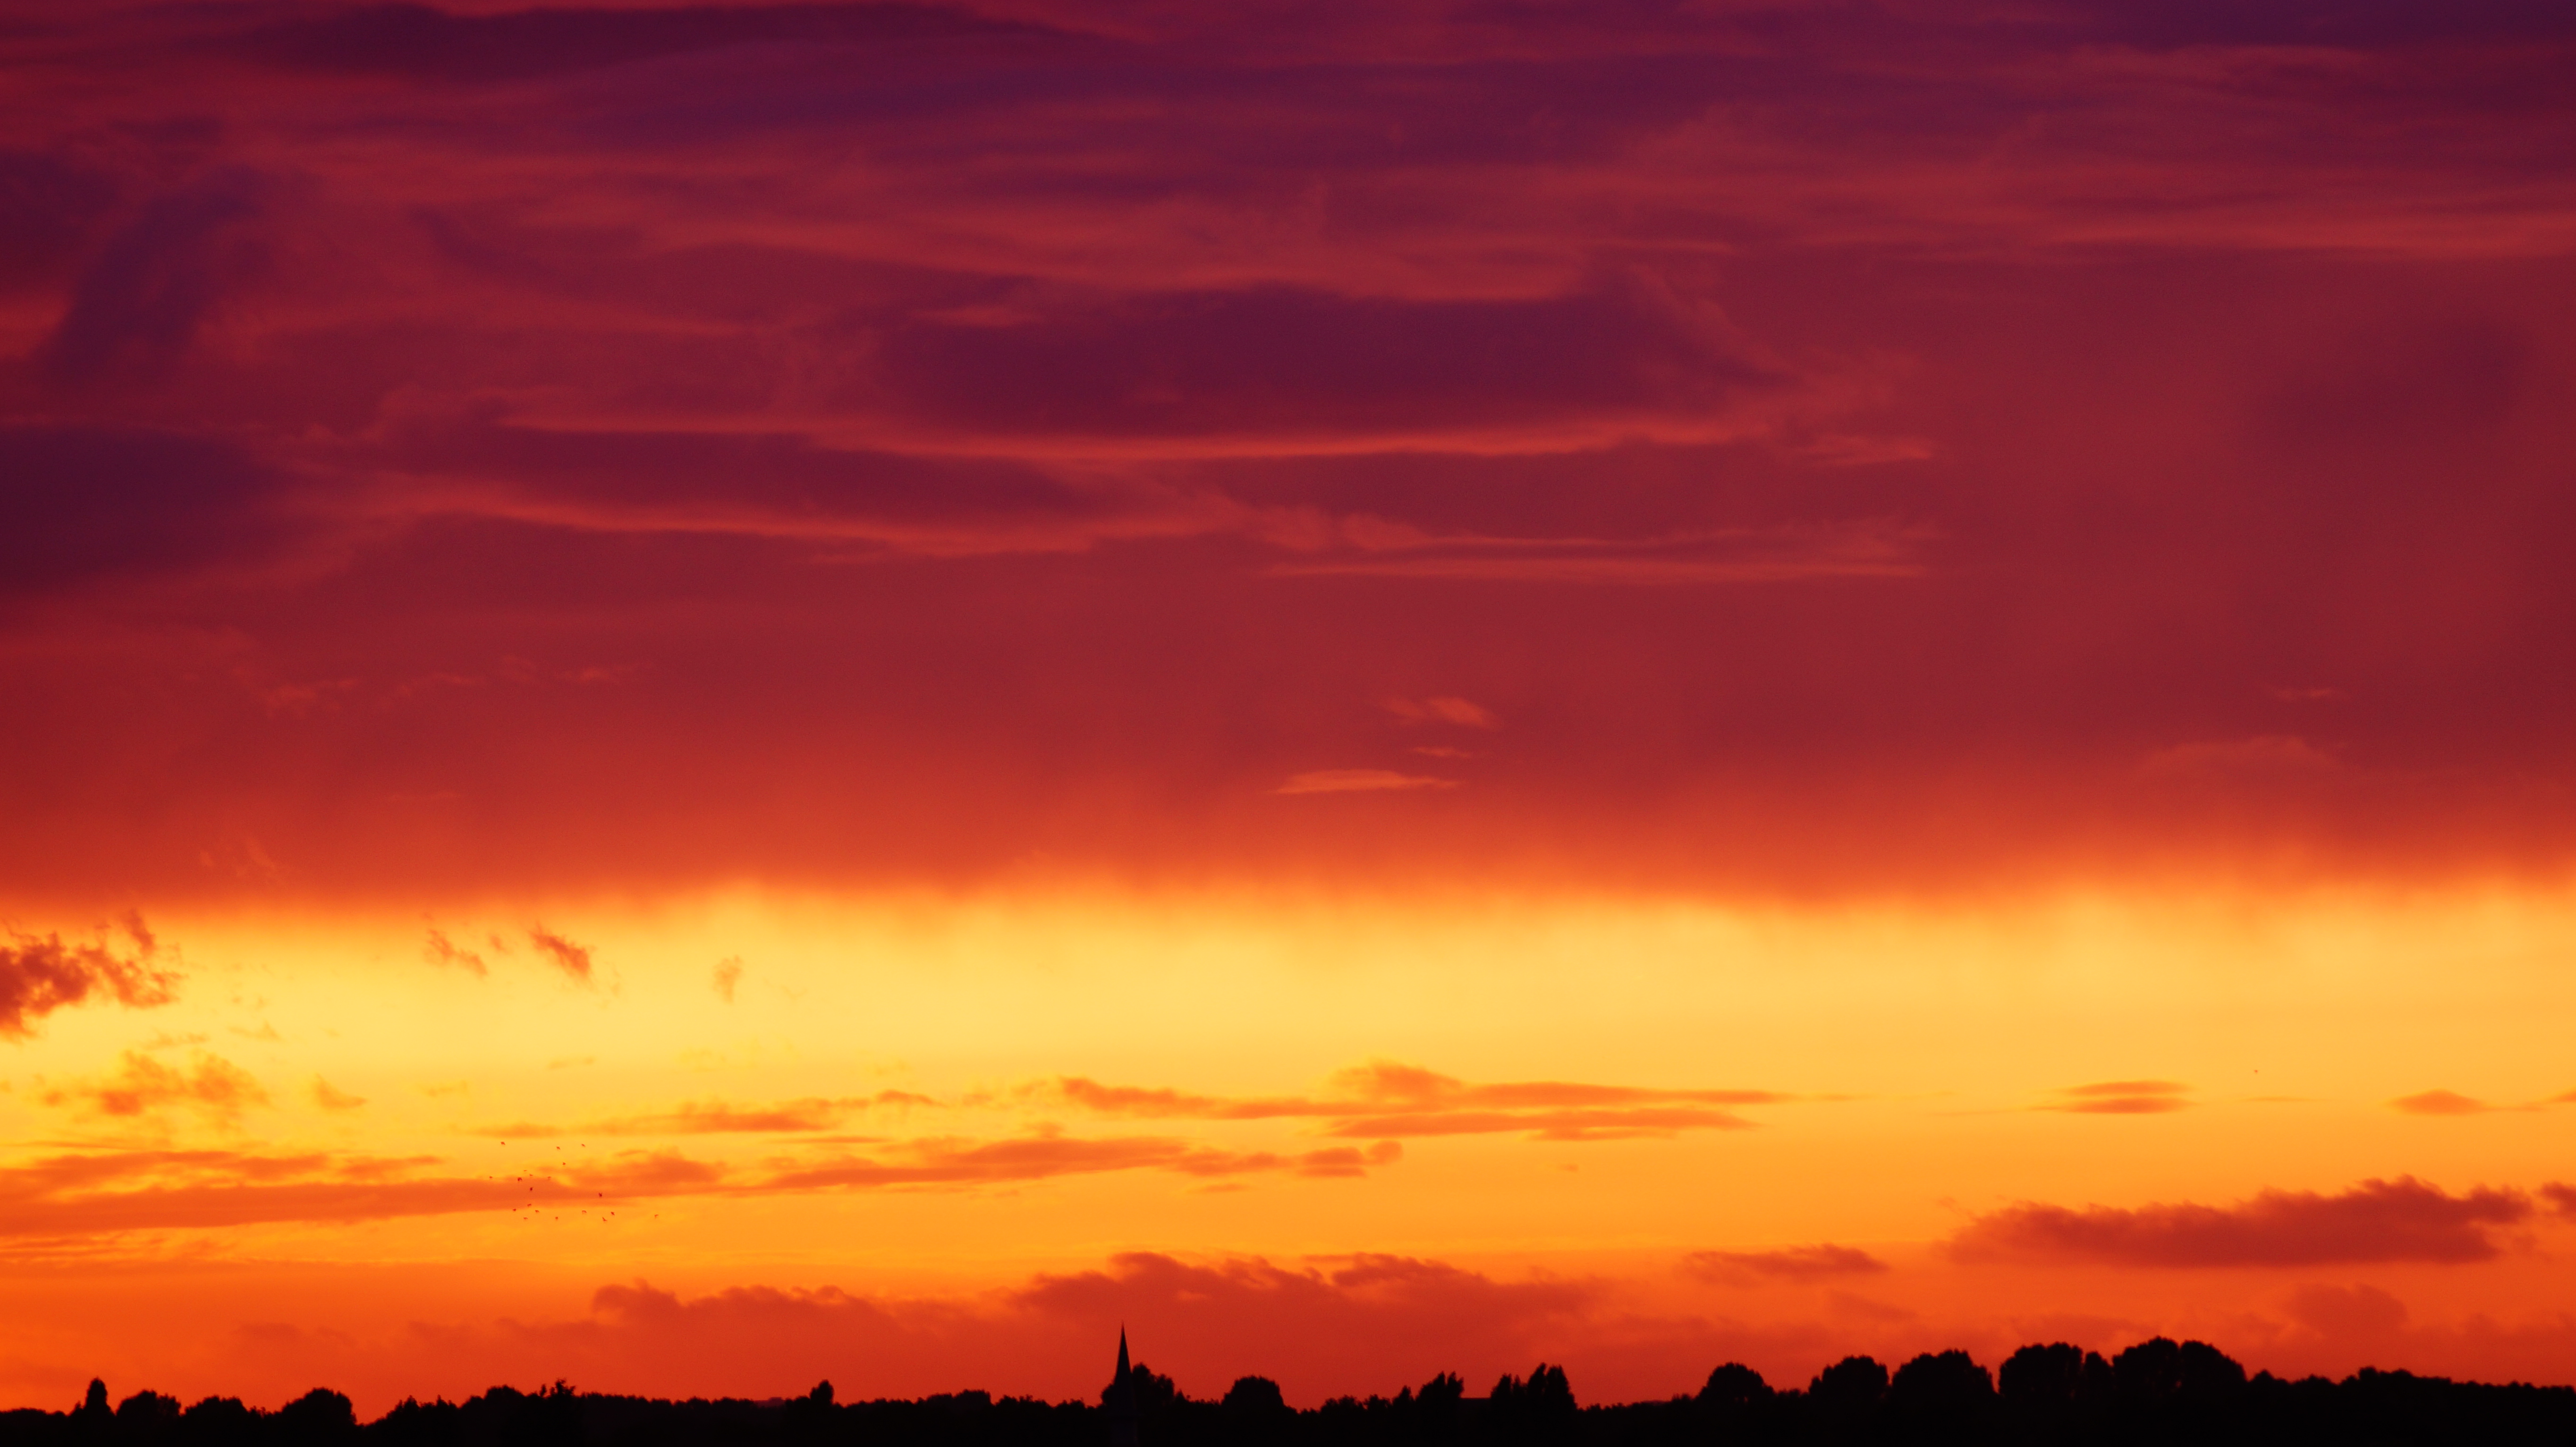
landscape, horizon, silhouette, light, cloud, sky, sun, sunrise, sunset, morning, dawn, atmosphere, dusk, evening, trees, outdoors, bright, dramatic, backlit, afterglow, orange sky, red sky at morning